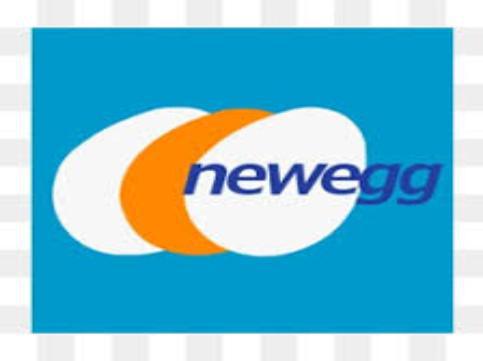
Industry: Others